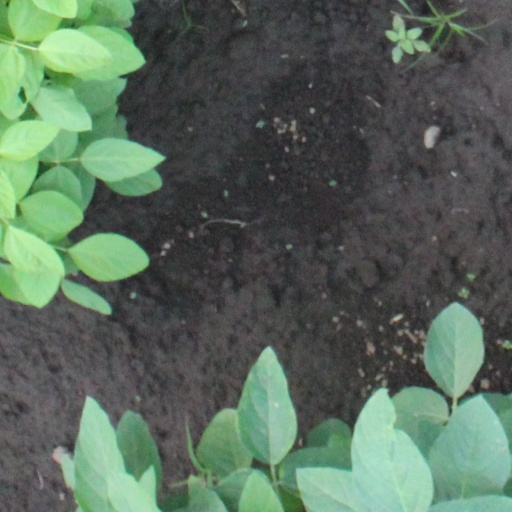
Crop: soybean